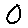
Label: 0